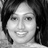
Emotion: happy